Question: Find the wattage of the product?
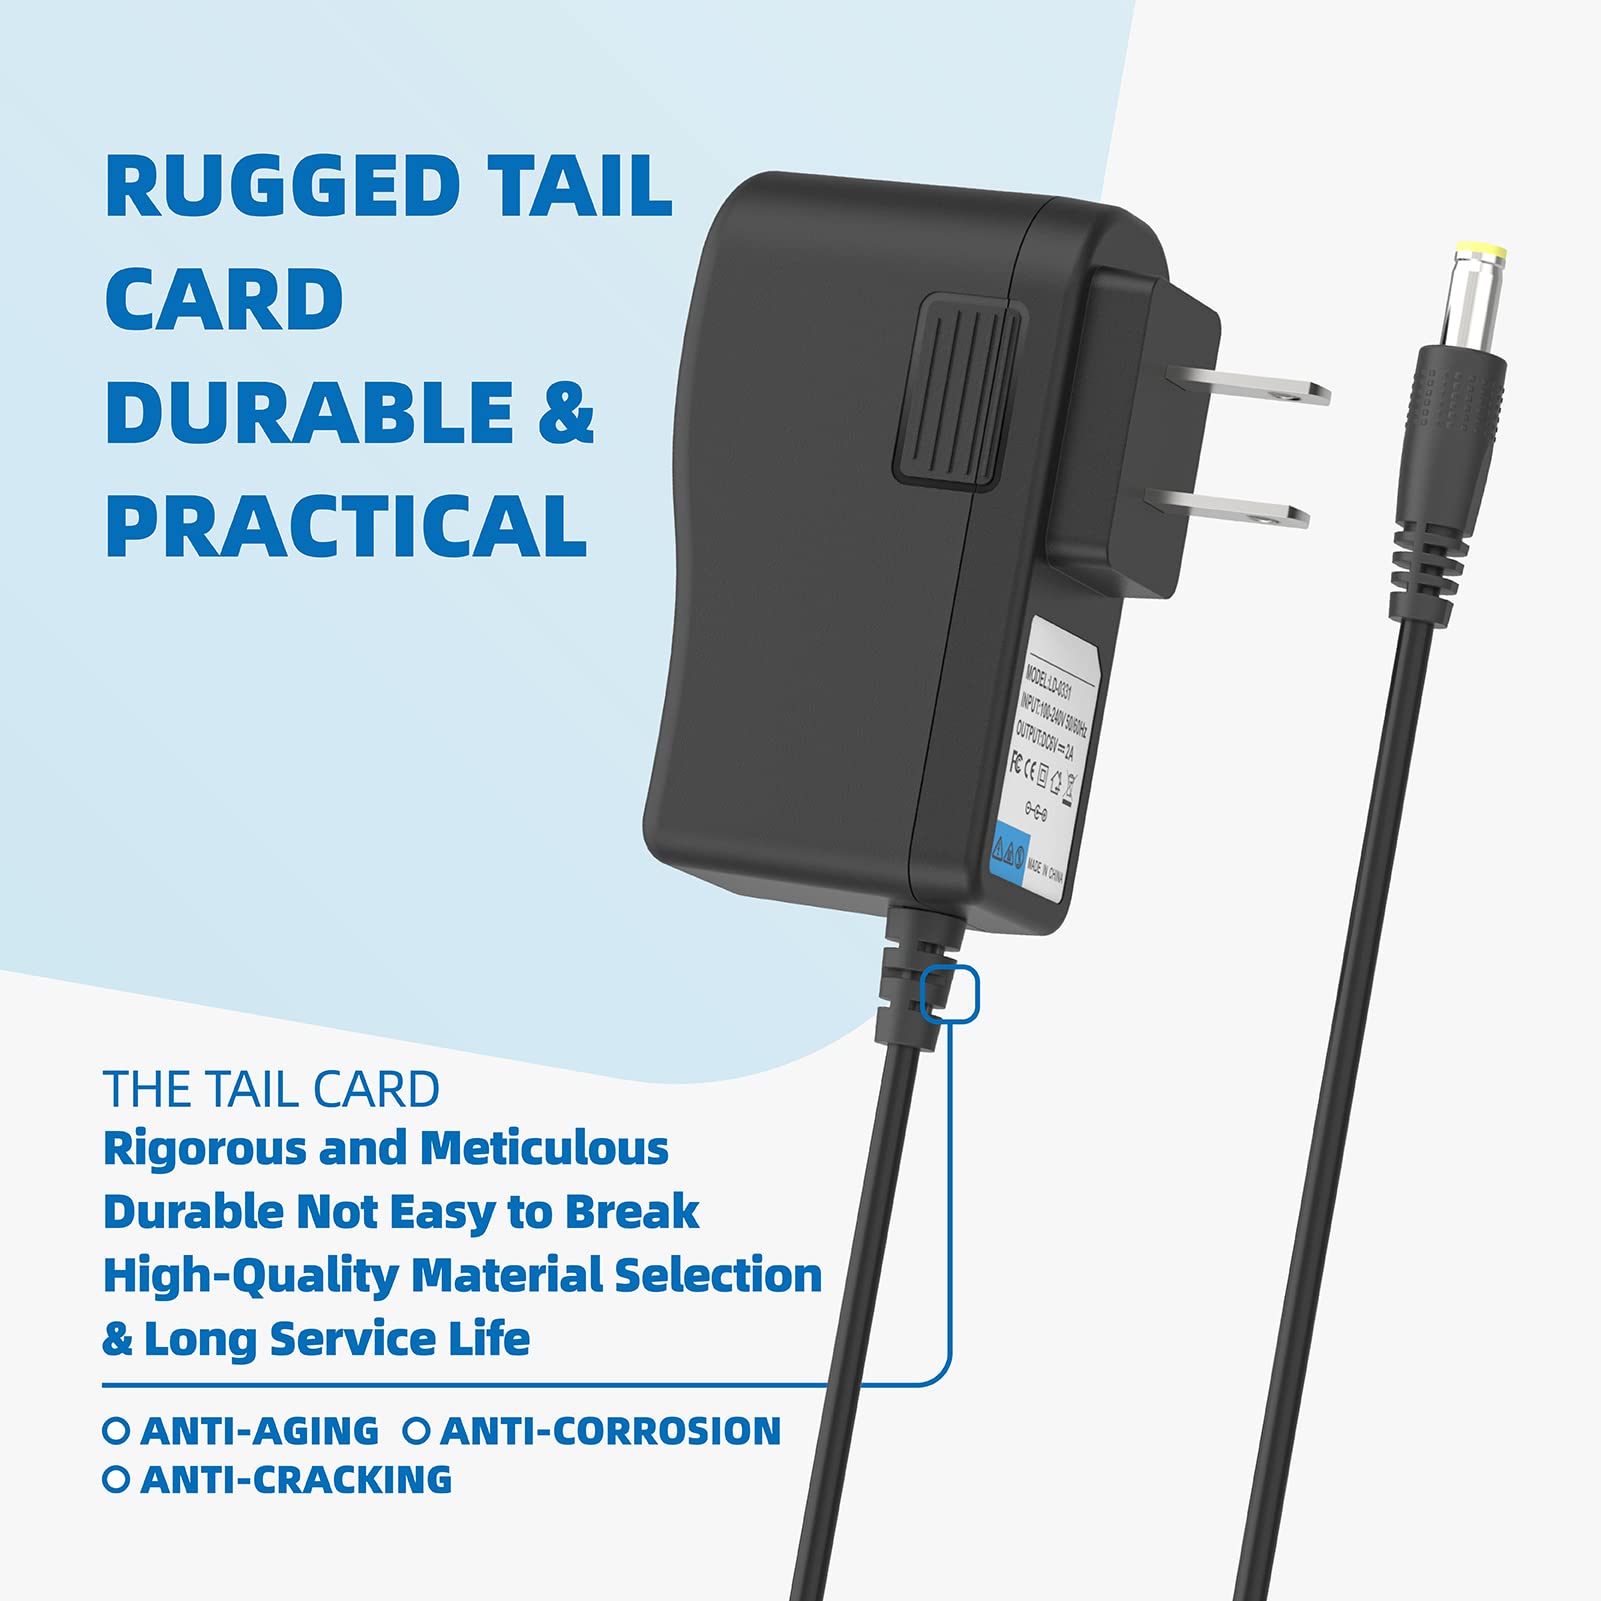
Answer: [188.0, 240.0] watt